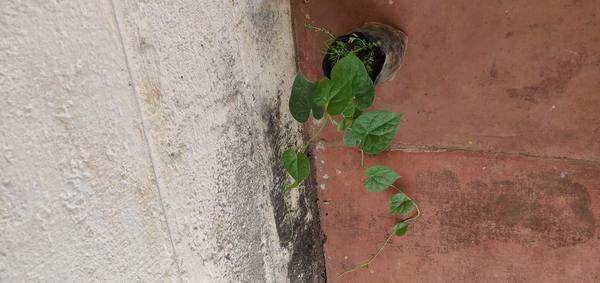
Plant: Amruta_Balli